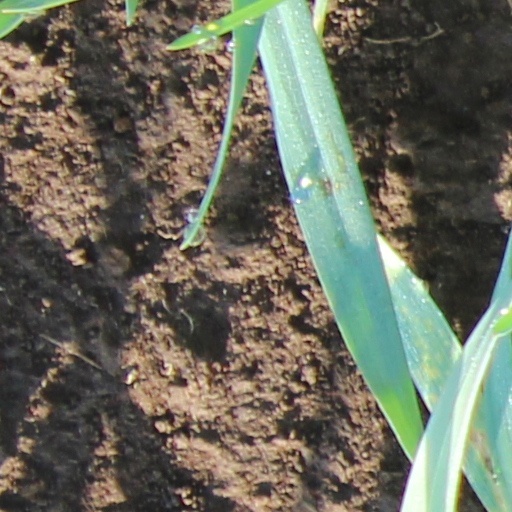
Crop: wheat